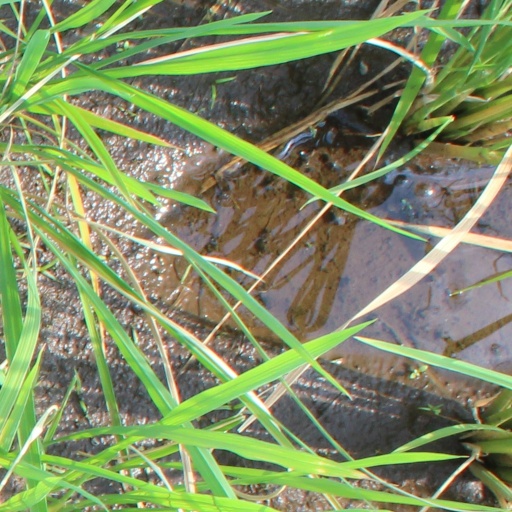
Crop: rice